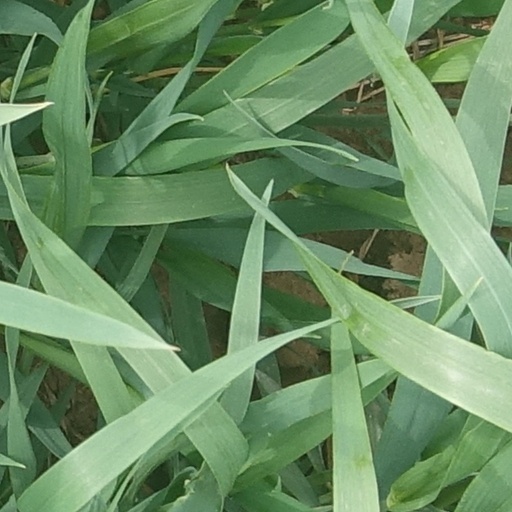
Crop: wheat